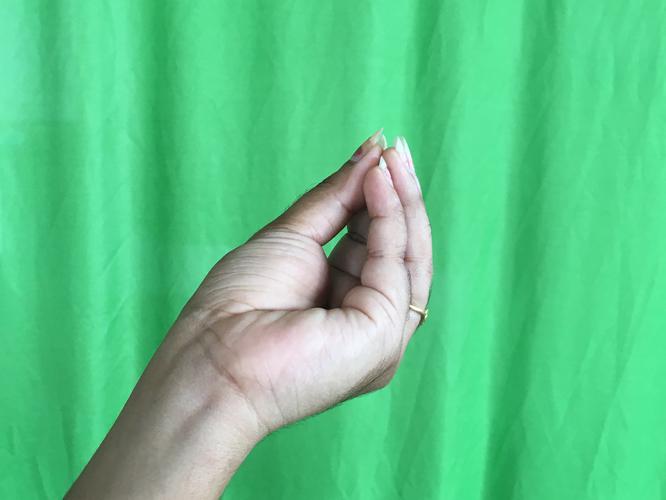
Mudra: Mukulam
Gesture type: single_hand